Tucket's Home

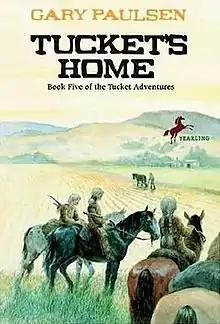
First edition

Tucket's Home is the fifth novel in "The Tucket Adventures" by Gary Paulsen.